33rd Air Division (United States)

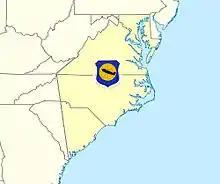
33d Air Division AOR 1966–1969

Activated again in 1966, replacing the Washington Air Defense Sector with its area changed to cover parts of North Carolina, South Carolina, and Virginia. Assumed additional designation of 33d NORAD Region after activation of the NORAD Combat Operations Center at the Cheyenne Mountain Complex, Colorado and reporting was transferred to NORAD from ADC at Ent Air Force Base in April 1966. The division supervised, administered, and trained its assigned units and, in doing so, participated in numerous live and simulated exercises.